Frans Sammut

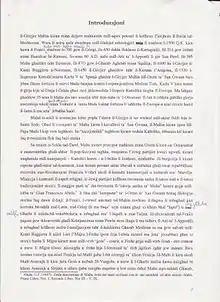
When "Bonaparte à Malte" was being translated, Frans Sammut rewrote huge chunks of the original Maltese text (Sammut family archives).

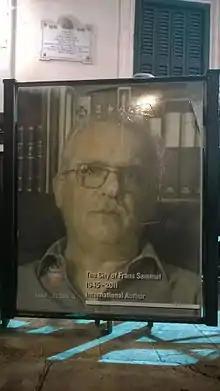
The Local Council of Haz-Zebbug praises Frans Sammut as "international author"

Frans Sammut's famous last words were: “My wife and I should be going to Jerusalem, but it seems plans have changed. I am now going to the Heavenly Jerusalem."